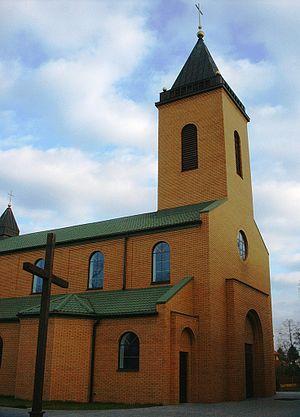
Chylice est un village polonais de la gmina de Piaseczno dans la powiat de Piaseczno de la voïvodie de Mazovie dans le centre-est de la Pologne.